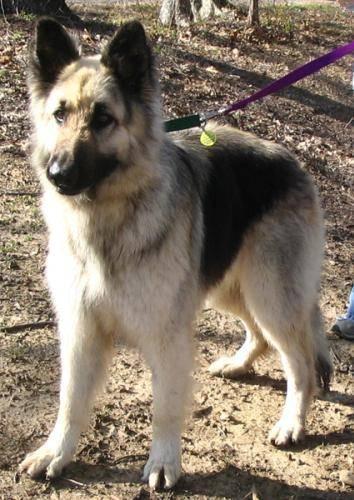
dog